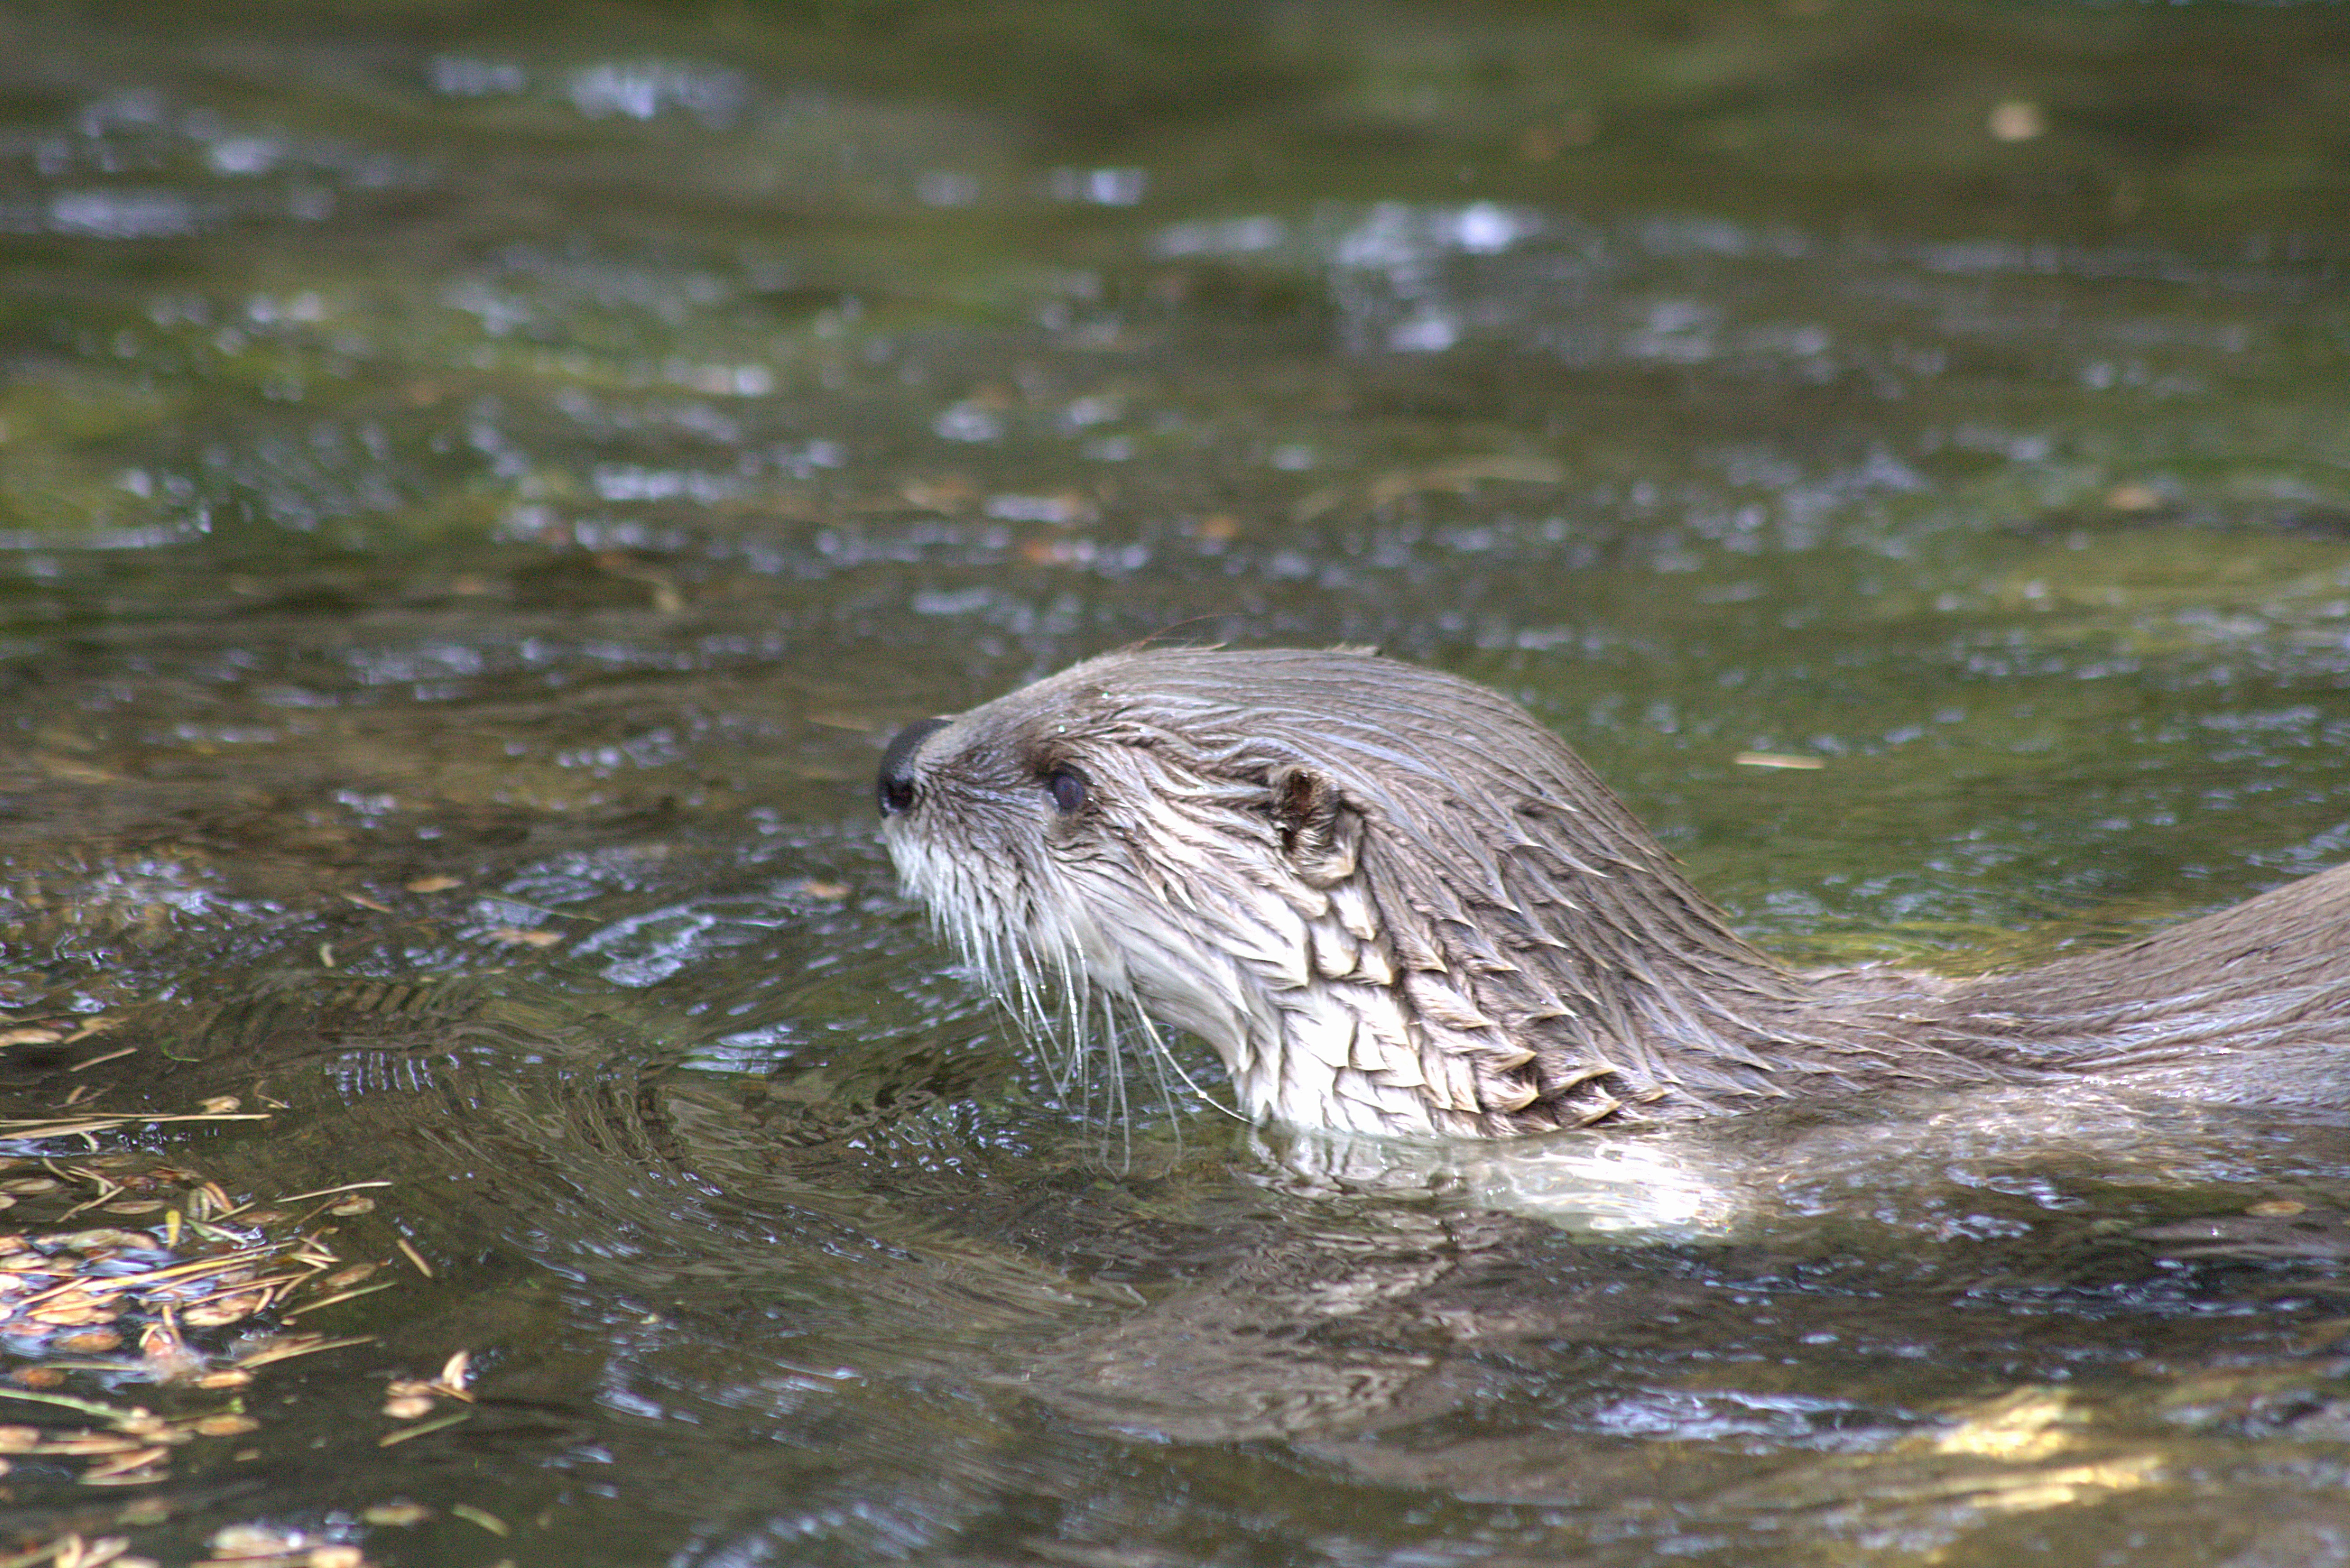
water, nature, wildlife, mammal, close, rodent, fauna, animals, head, vertebrate, beaver, otter, muskrat, sea otter, marine mammal, mustelidae